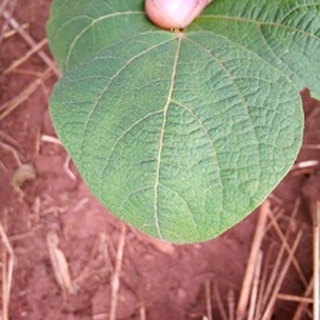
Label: healthy_bean